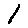
Label: 1